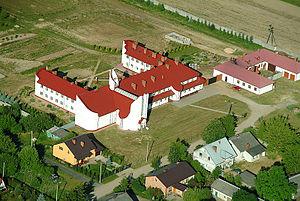
Nowe Osiny est un village polonais de la gmina de Mińsk Mazowiecki dans la powiat de Mińsk de la voïvodie de Mazovie dans le centre-est de la Pologne.